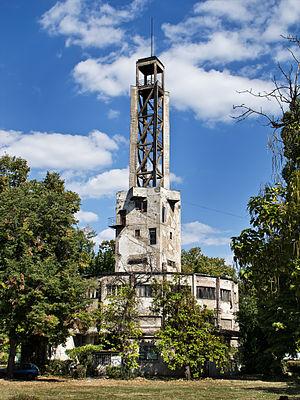
Staro Sajmište est un quartier de Belgrade, la capitale de la Serbie. Il est situé dans la municipalité de Novi Beograd. En 2002, il comptait 2 250 habitants.
Novi Beograd, la « Nouvelle Belgrade », est une municipalité de Serbie située sur le territoire de la Ville de Belgrade. Elle fait partie des 10 municipalités urbaines qui constituent la ville de Belgrade proprement dite. Au recensement de 2011, elle comptait 212 104 habitants.
Le camp de concentration de Sajmište était un camp de concentration nazi en fonction durant la Seconde Guerre mondiale sur le territoire de l'État indépendant de Croatie, dans la banlieue de Belgrade. Ce camp fut créé en décembre 1941 et fermé en septembre 1944.
Cet article recense les monuments culturels du district de la Ville de Belgrade en Serbie.